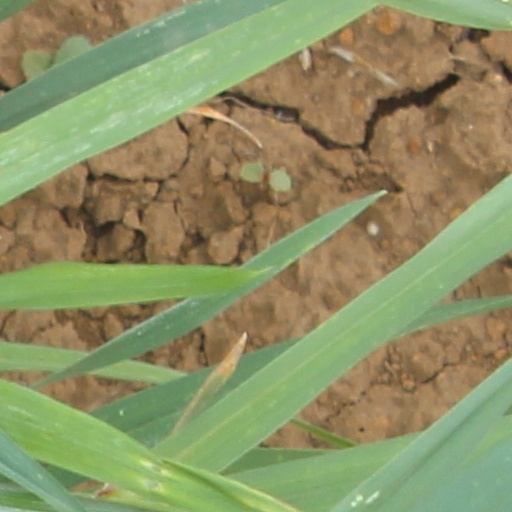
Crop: wheat